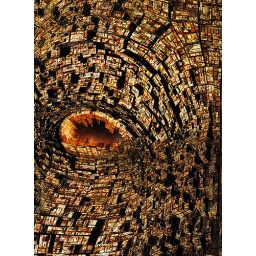
Computer Generated Art by Tabulanis. Her face is made up of hundreds of buildings in a sweeping cityscape.